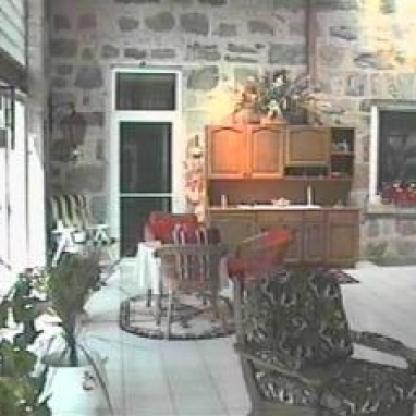
Scene: Indoor